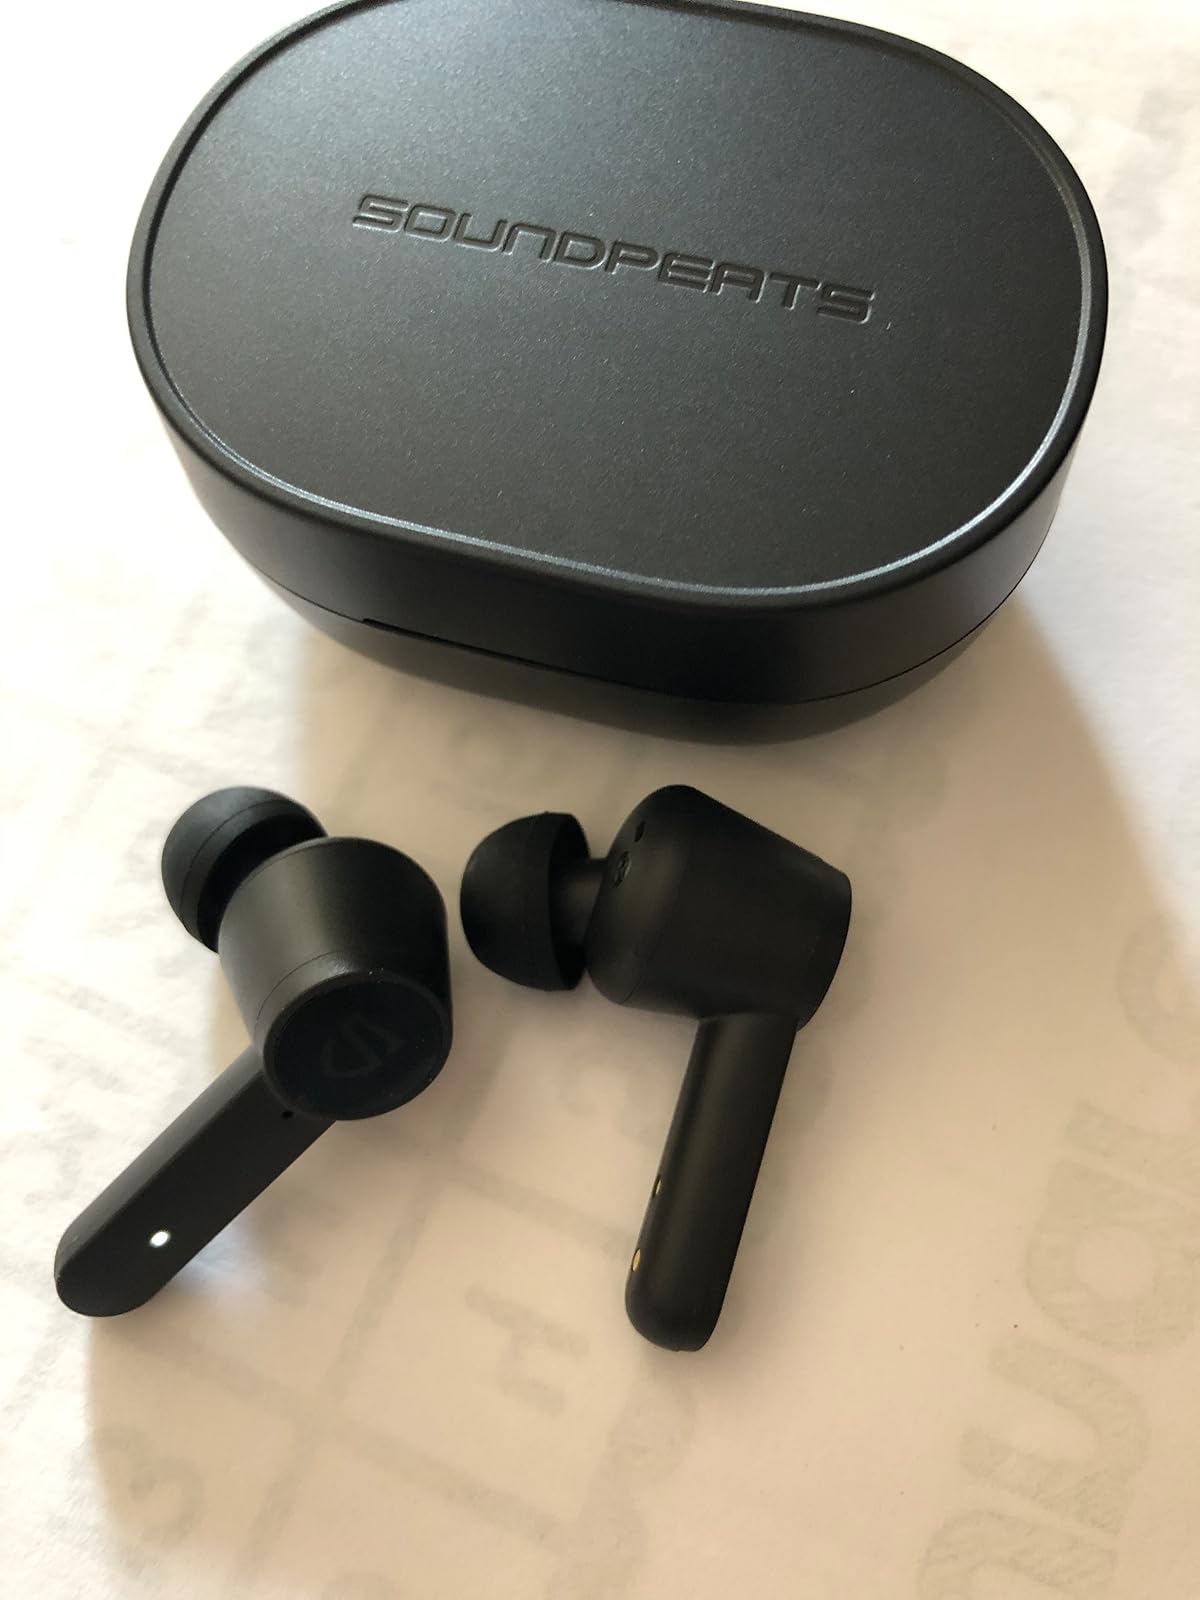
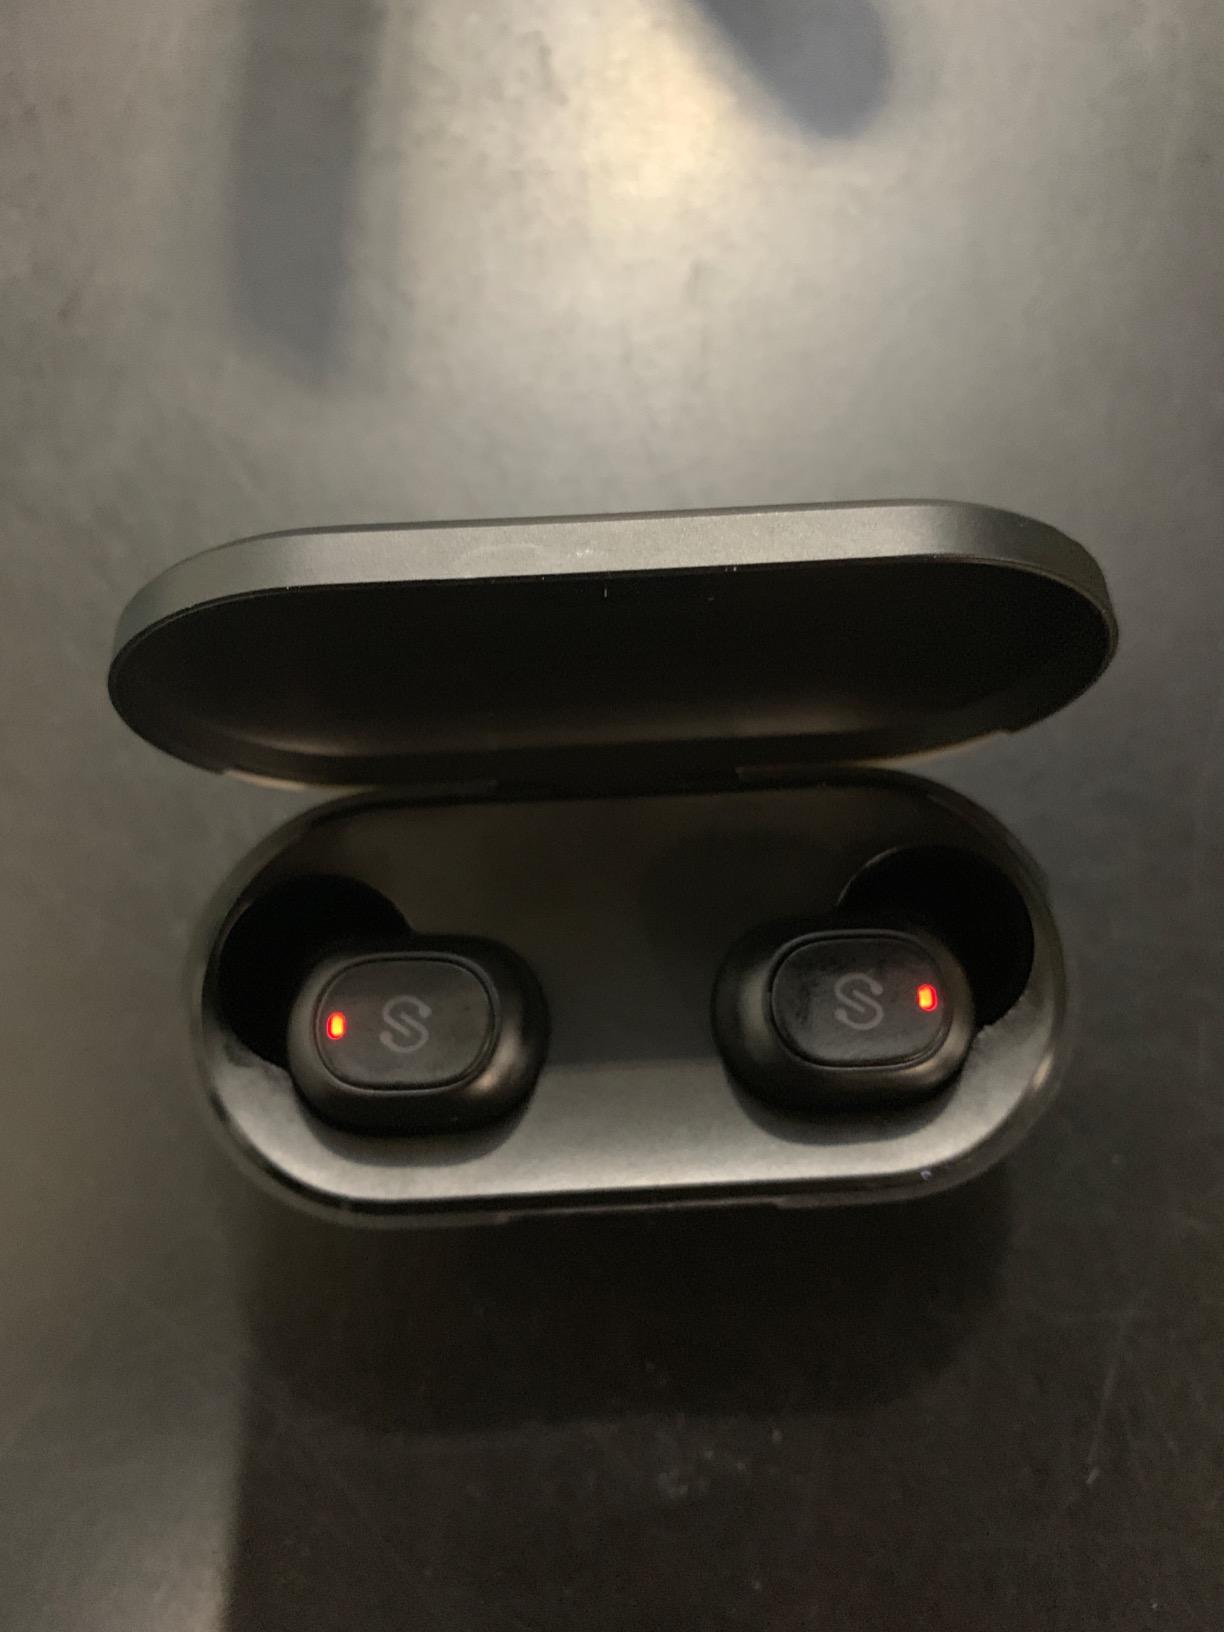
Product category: earbuds
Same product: no